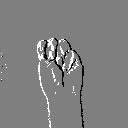
ASL letter: m